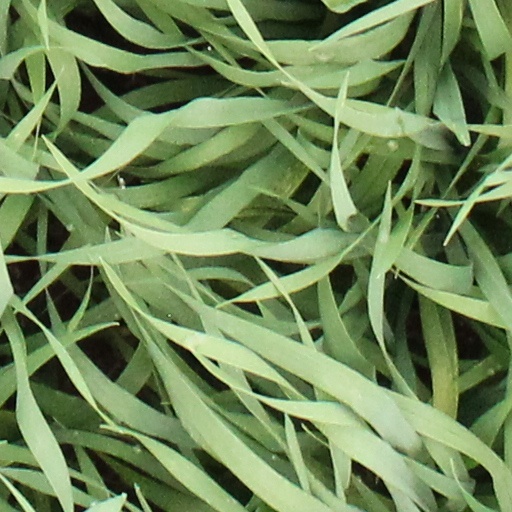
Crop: wheat